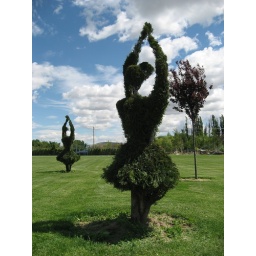
Ballerina topiaries in a field across the street from Thurston Wolfe.